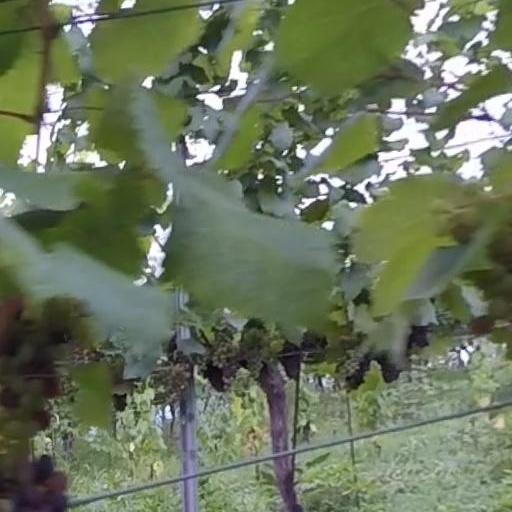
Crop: grape